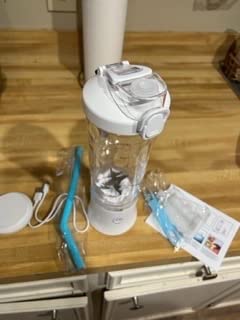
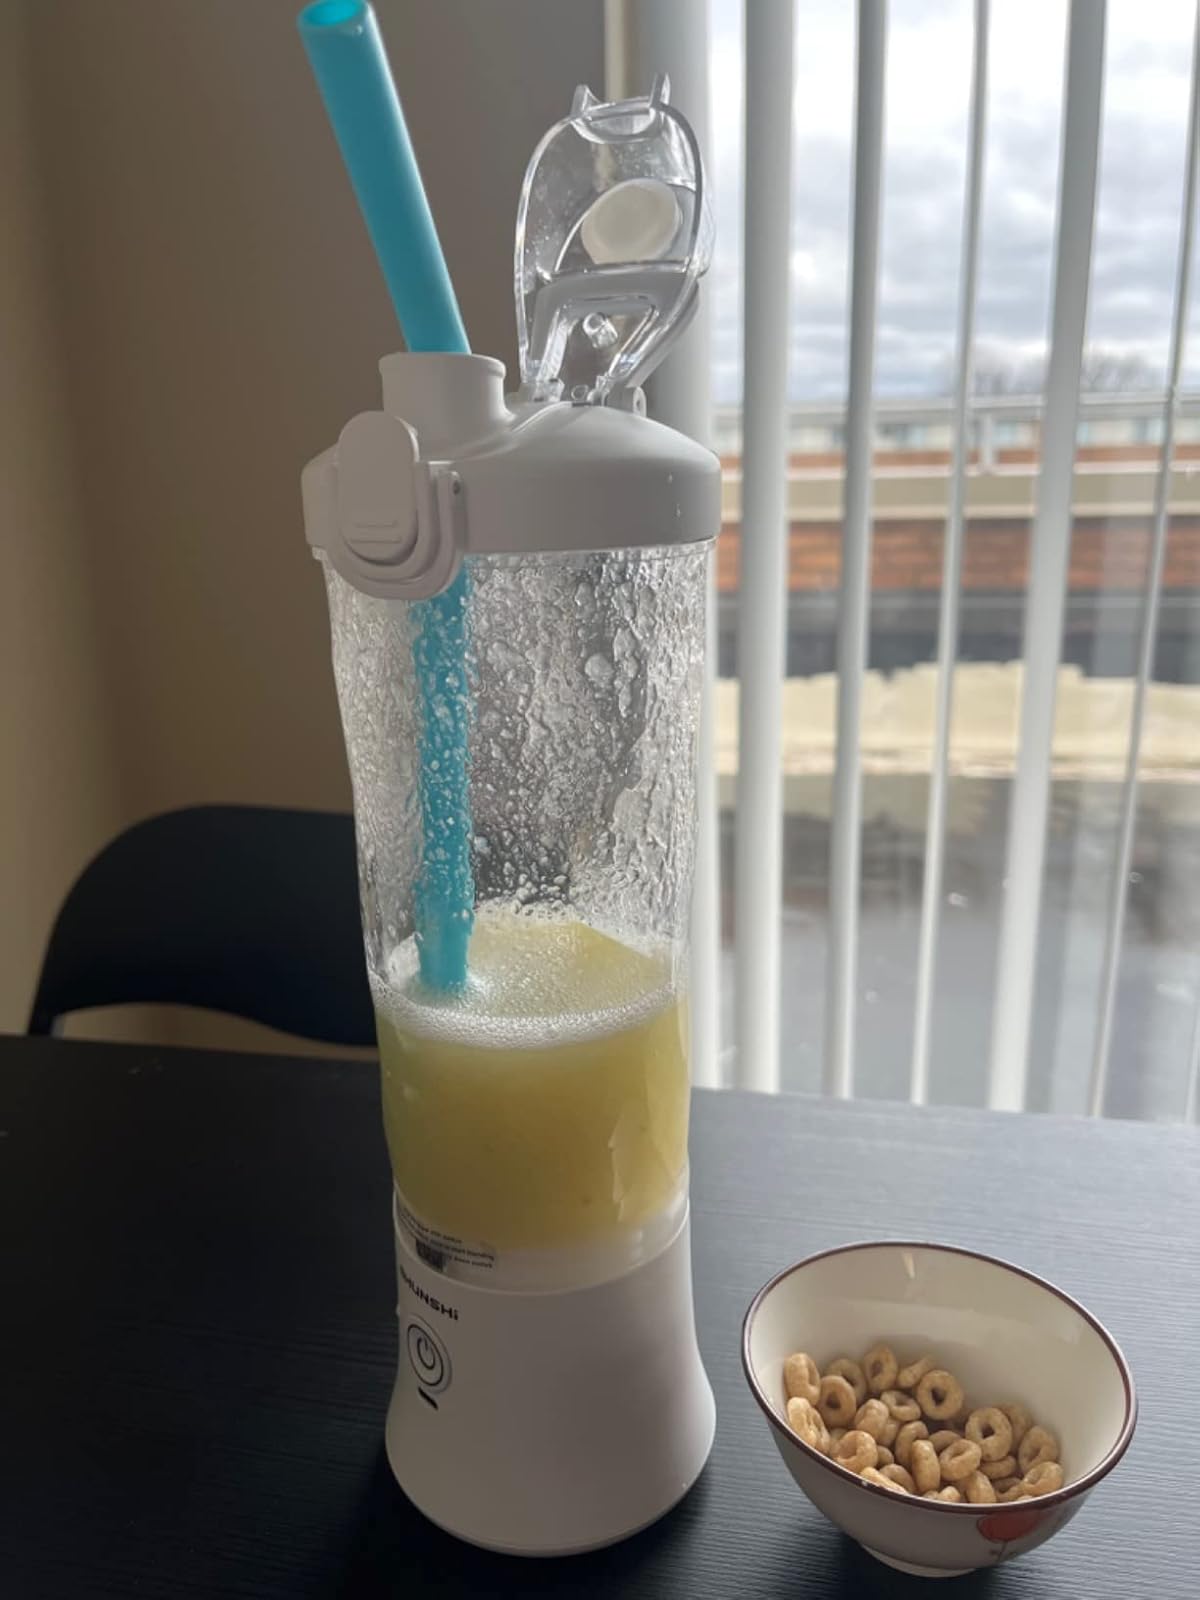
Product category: items_blender
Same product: yes